The Riddle of the Sphinx (Inside No. 9)

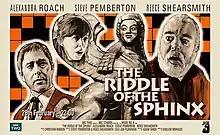
Reece Shearsmith as Dr Tyler, Alexandra Roach as Nina and Steve Pemberton as Professor Squires in a promotional poster for the episode

"The Riddle of the Sphinx" is the third episode of the third series of the British dark comedy anthology television programme "Inside No. 9". It first aired, on BBC Two, on 28 February 2017. The episode was written by the programme's creators, Steve Pemberton and Reece Shearsmith, and directed by Guillem Morales. "The Riddle of the Sphinx", which is set in Cambridge, stars Alexandra Roach as Nina, a young woman seeking answers to the "Varsity" cryptic crossword, Pemberton as Professor Nigel Squires, who pseudonymously sets the crossword using the name "Sphinx", and Shearsmith as Dr Jacob Tyler, another Cambridge academic. The story begins with Nina surreptitiously entering Squires's rooms on a stormy night and being discovered; this leads to Squires teaching her how to decipher clues in cryptic crosswords.